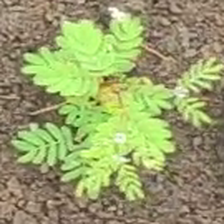
Weed species: Dwarf_cassia_(Chamaecrista pumila)